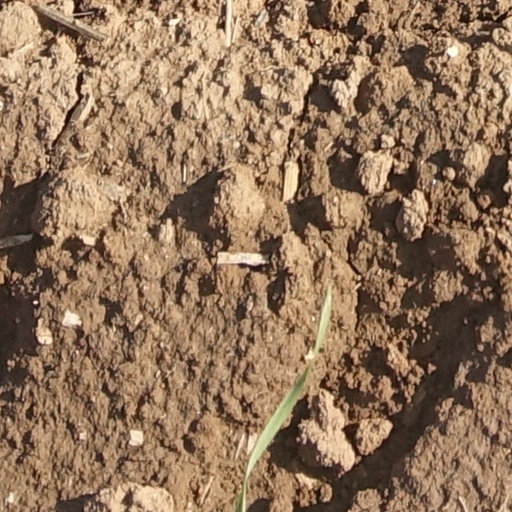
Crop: wheat